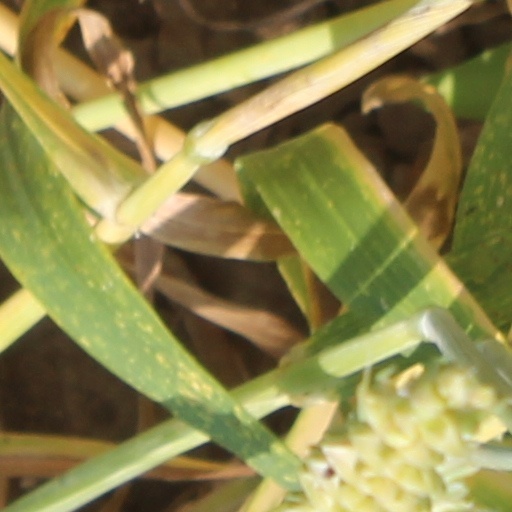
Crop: wheat